Chianti

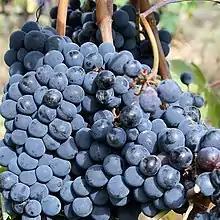
Sangiovese grapes used to make Chianti wine

The production of Chianti Classico is realised under the supervision of , a union of producers in the Chianti Classico subregion. The Consorzio was founded with the aim of promoting the wines of the subregion, improving quality and preventing wine fraud. Since the 1980s, the foundation has sponsored extensive research into the viticultural and winemaking practice of the Chianti Classico area, particularly in the area of clonal research. In the last three decades, more than 50% of the vineyards in the Chianti Classico subregion have been replanted with improved Sangiovese clones and modern vineyard techniques as part of the Consorzio Chianti Classico's project "Chianti 2000".